Smith–Fineman–Myers syndrome

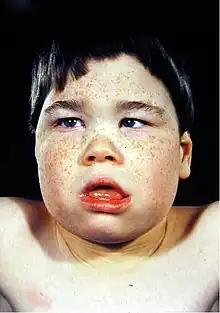
Facial deformities with Smith-Fineman-Myers syndrome

SFMS affects the skeletal and nervous system. This syndrome's external signs would be an unusual facial appearance with their heads being slightly smaller than average, a narrow face (clinically known as dolichocephaly), a large mouth with a drooping lower lip that is held open, protruding upper jaw, widely spaced upper front teeth, an underdeveloped chin, cleft palate and exotropied-slanted eyes with drooping eyelids.